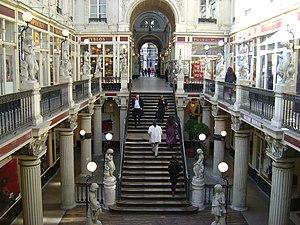
Le passage Pommeraye à Nantes. Vu depuis l'escalier. This building is classé au titre des Monuments Historiques. It is indexed in the Base Mérimée, a database of architectural heritage maintained by the French Ministry of Culture,